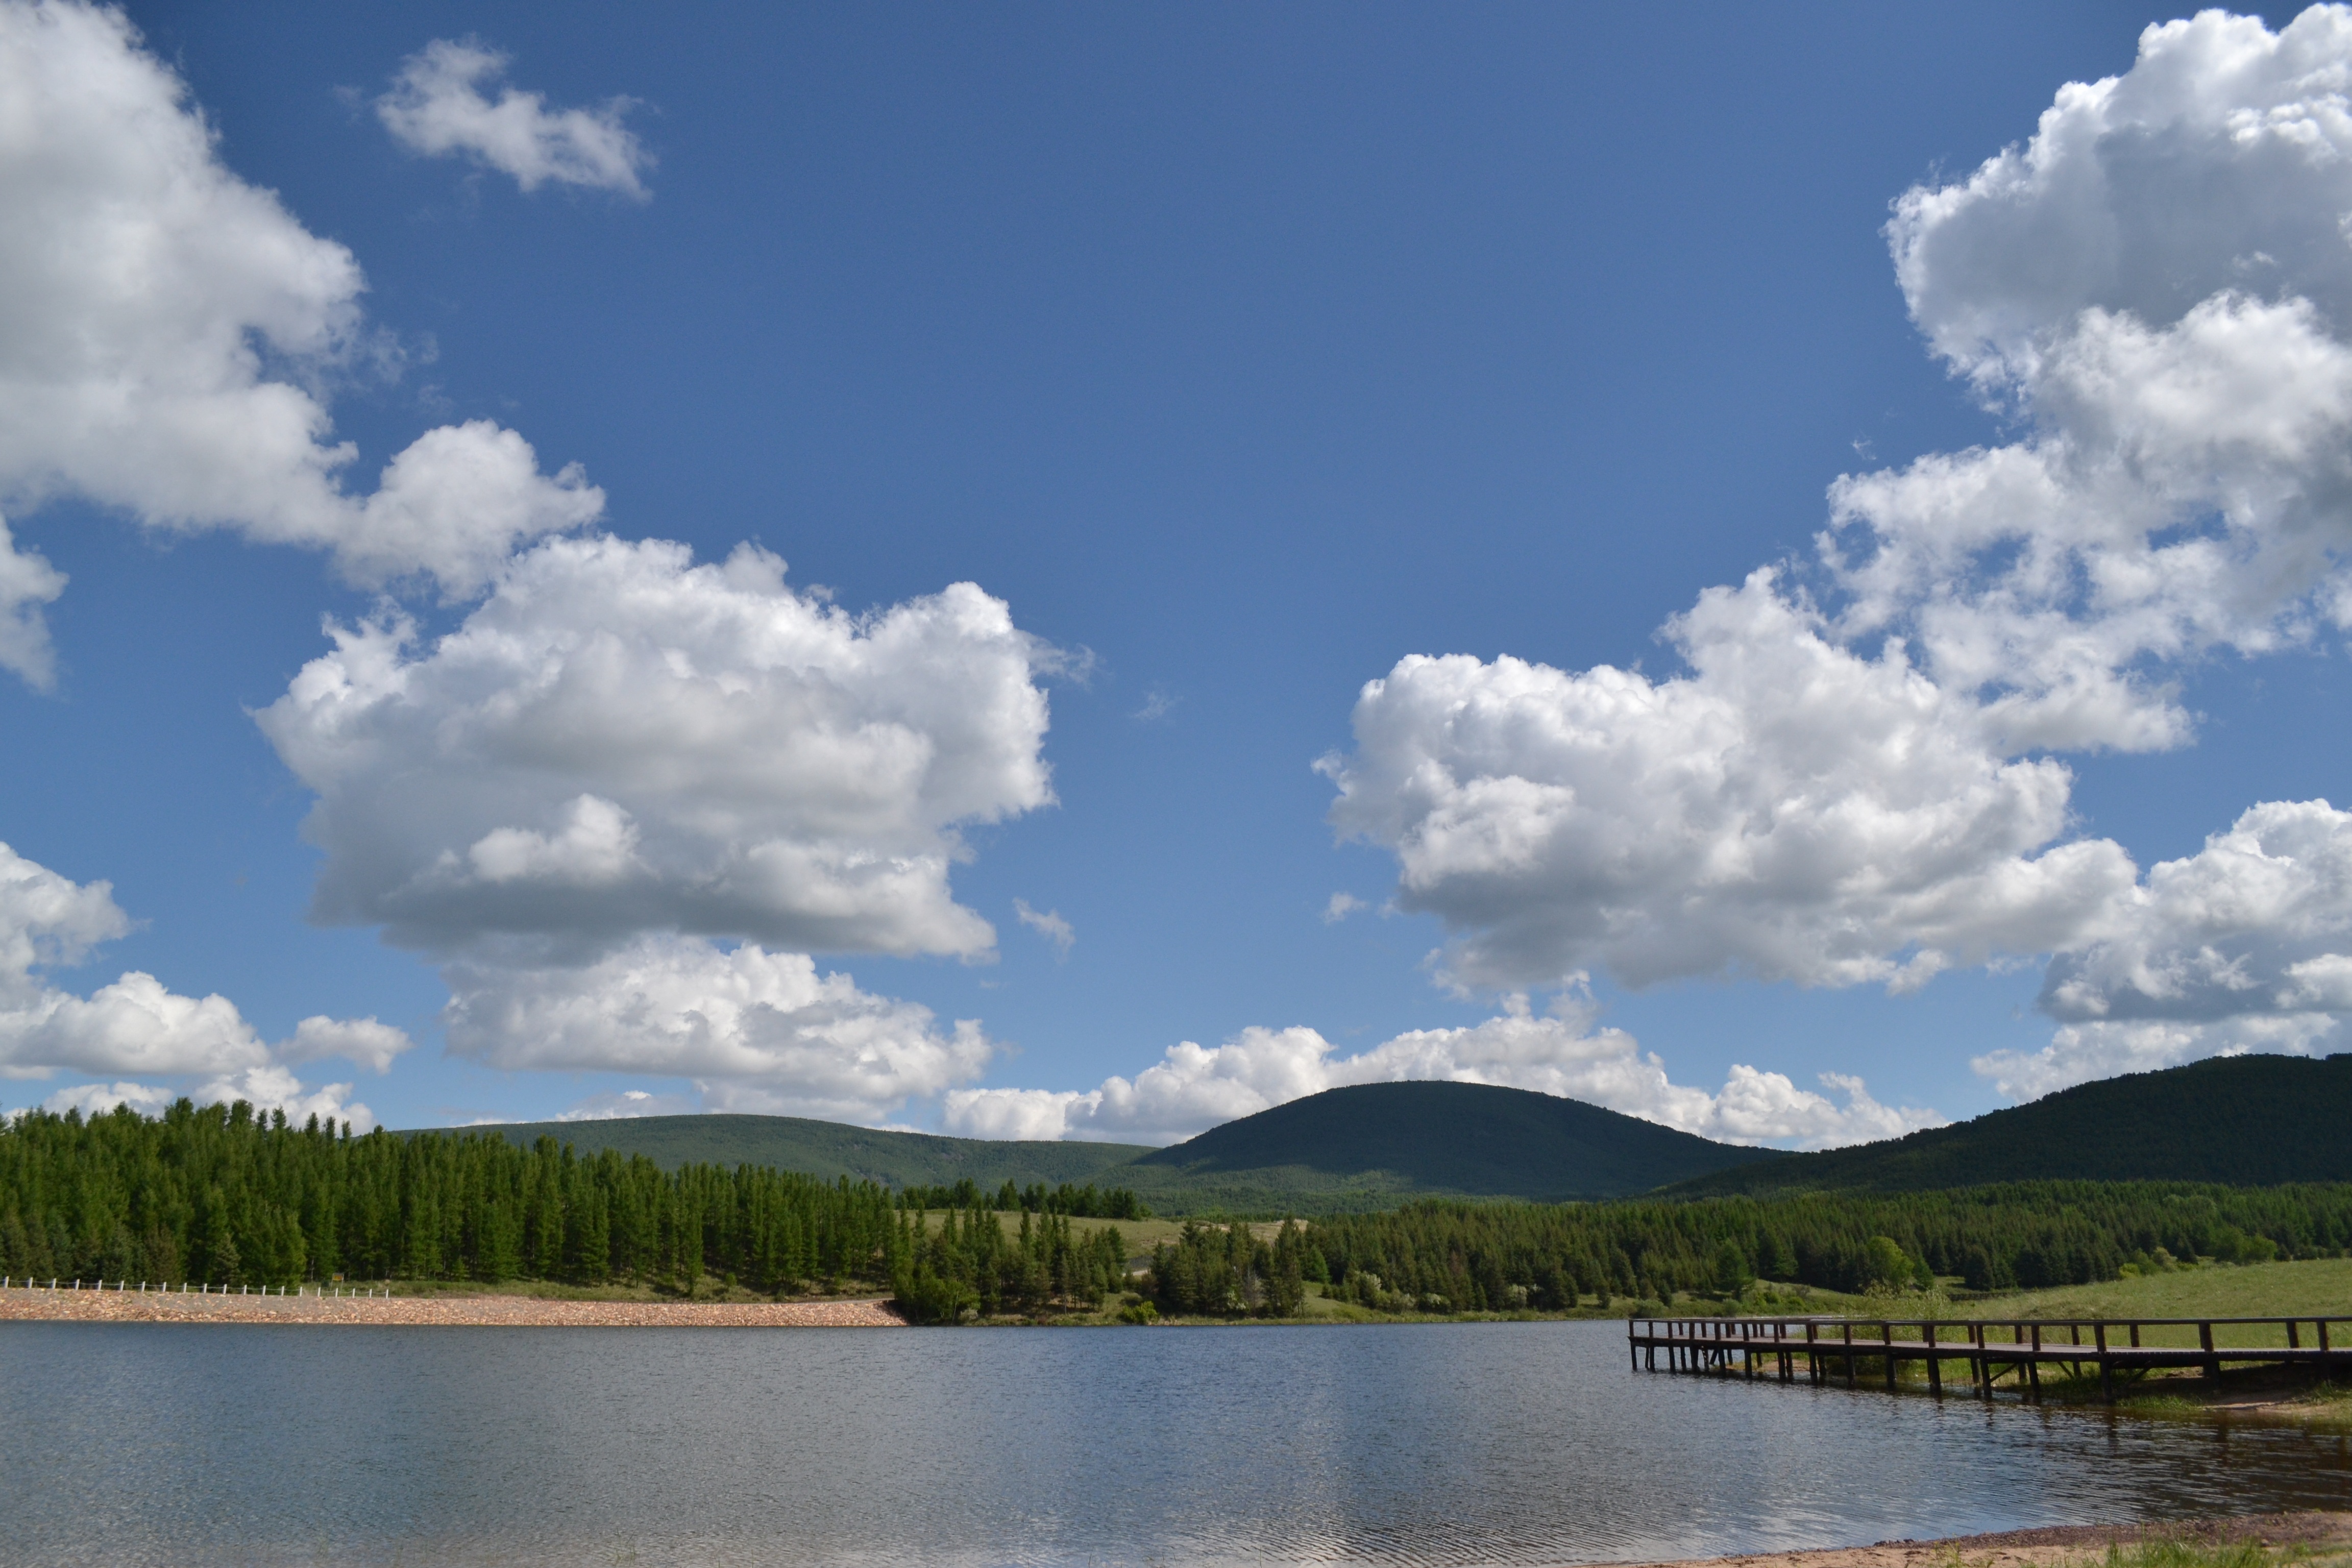
landscape, sea, water, nature, horizon, mountain, cloud, sky, lake, river, reflection, cumulus, reservoir, blue sky, loch, white cloud, meteorological phenomenon